Hilary Chełchowski

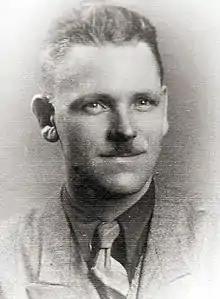

Hilary Chełchowski (10 January 1908 – 10 December 1983) was a Polish carpenter and communist politician. Vice-president of the Council of Ministers (1950–1952), Minister of State Agricultural Farms (1951–1954) and member of the State Council (1955–1957), member of the State National Council and the Legislative Sejm and the Sejm of the People's Republic of Poland of the first convocation.